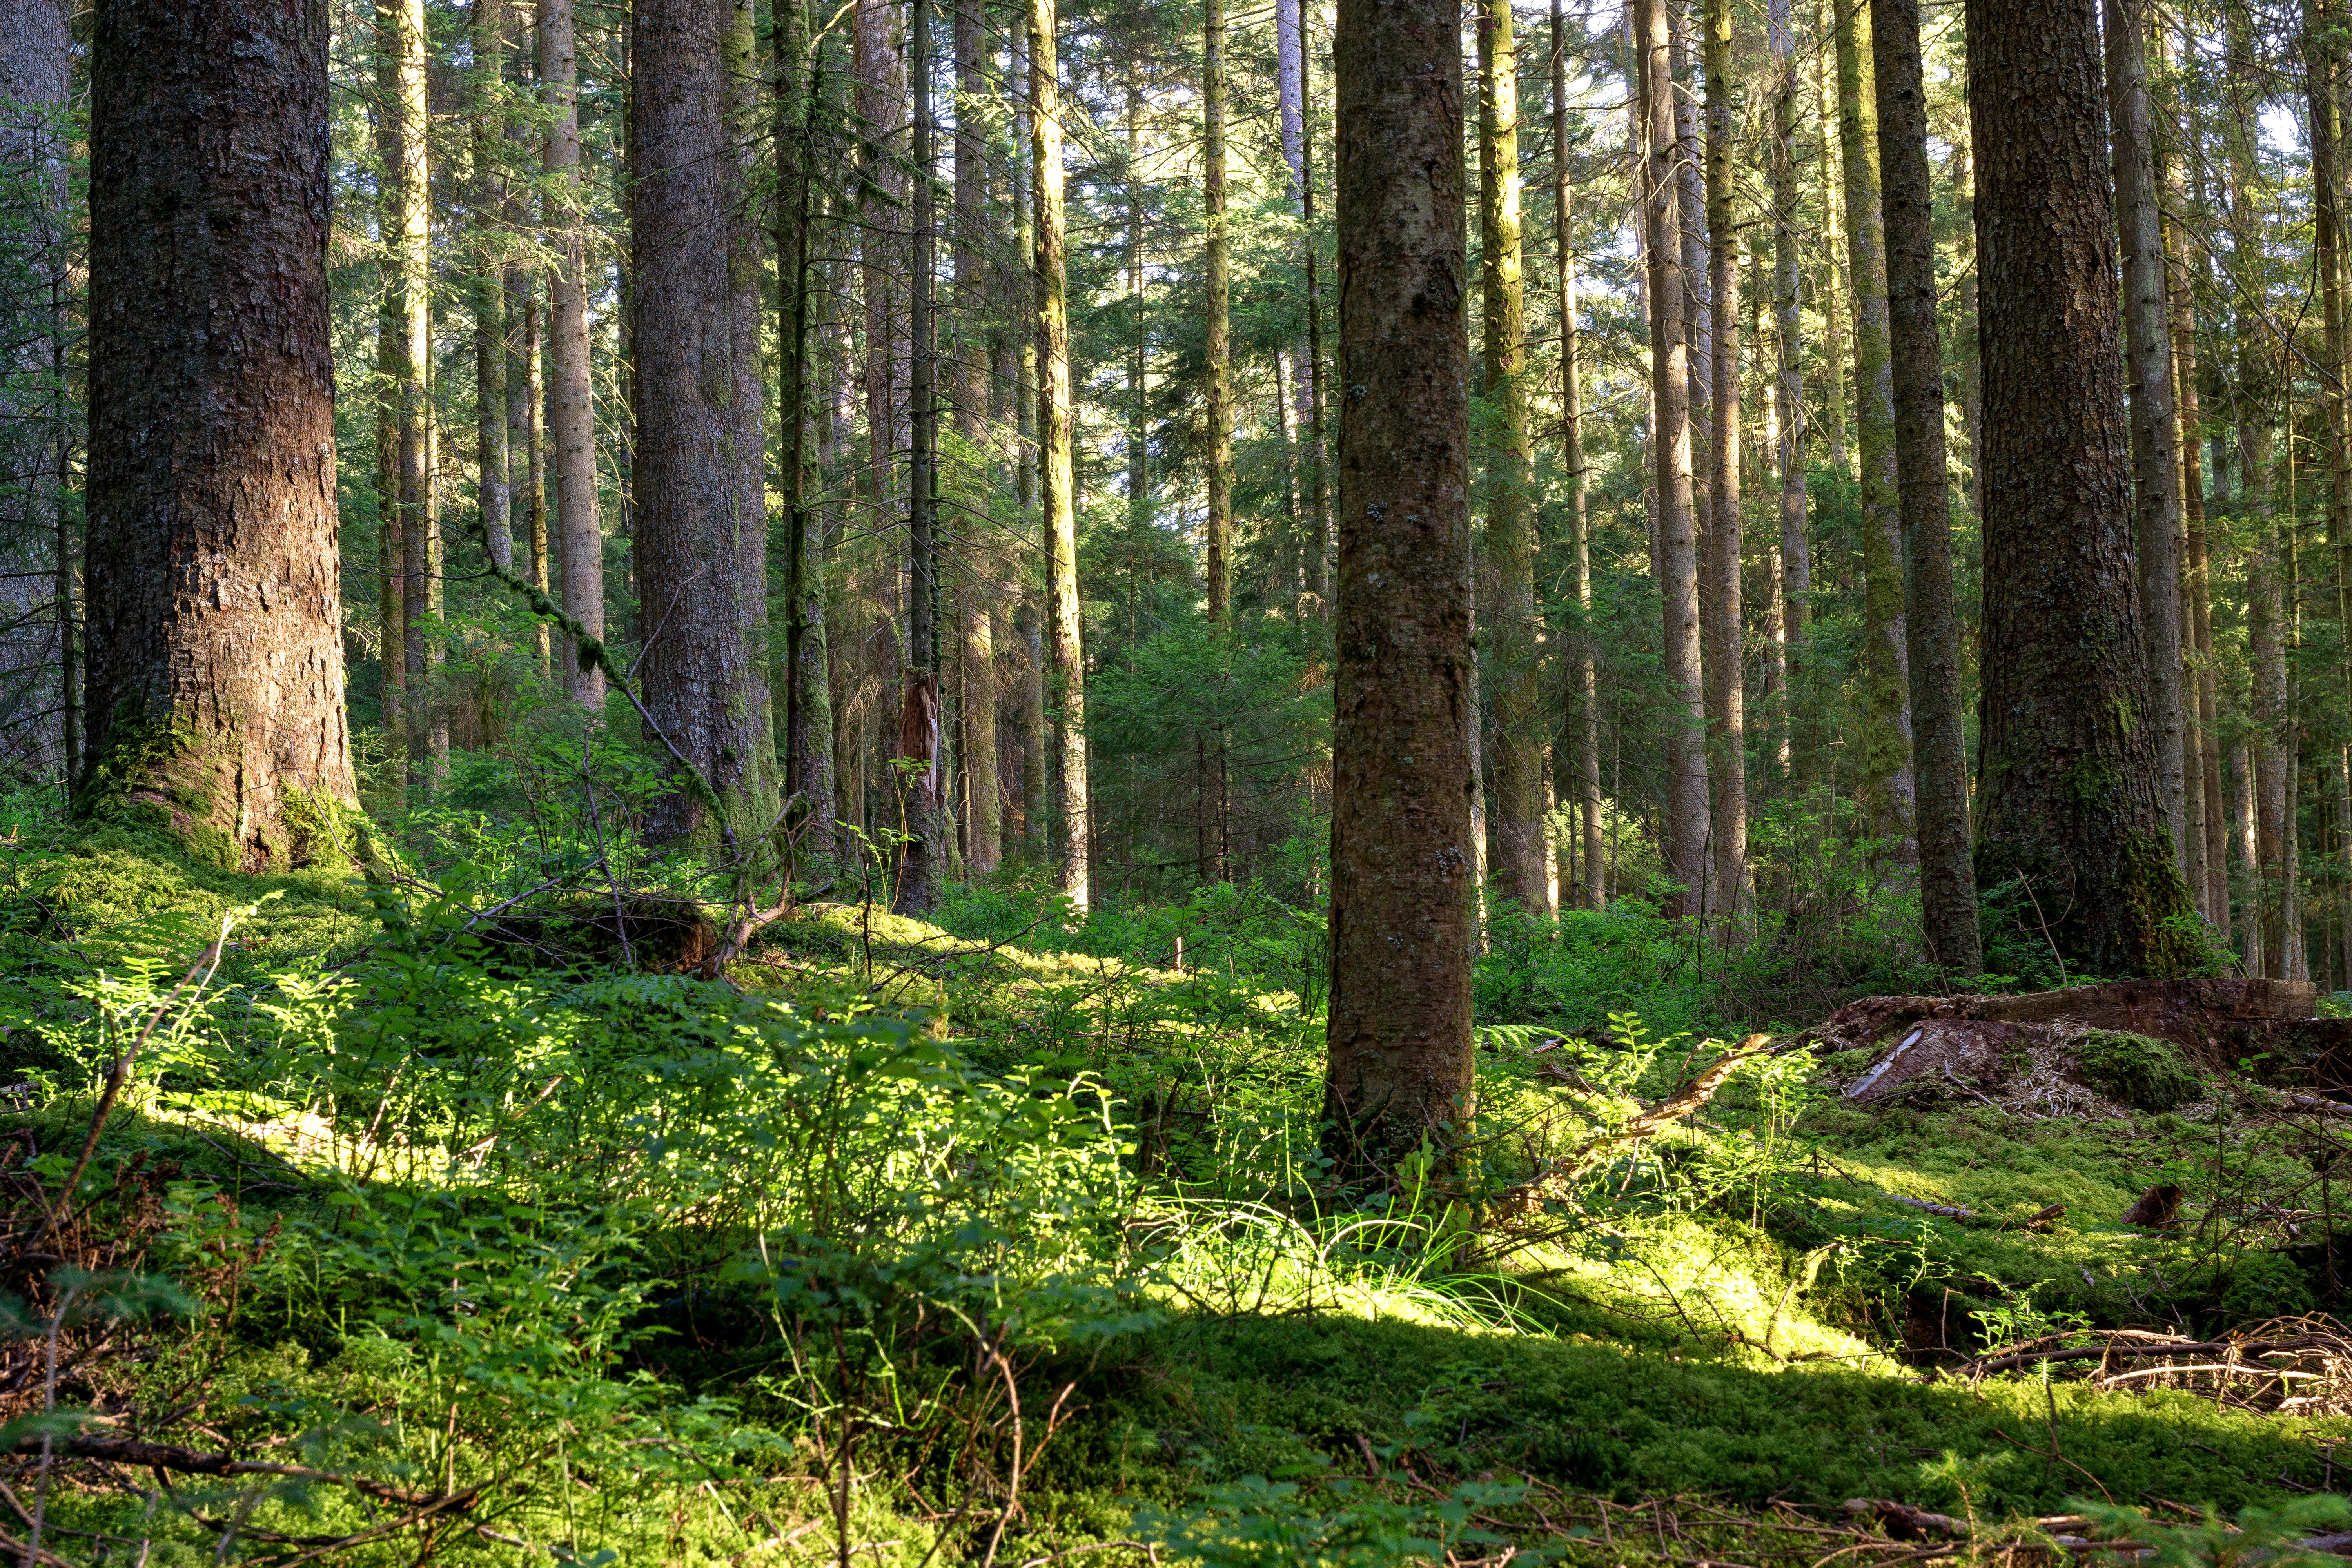
landscape, tree, nature, forest, grass, wilderness, light, plant, sun, trail, meadow, sunlight, leaf, flower, summer, log, green, autumn, trees, spruce, vegetation, rainforest, bright, deciduous, grove, woodland, habitat, mood, ecosystem, sunbeam, black forest, evening light, biome, old growth forest, natural environment, geographical feature, woody plant, temperate broadleaf and mixed forest, temperate coniferous forest, land plant